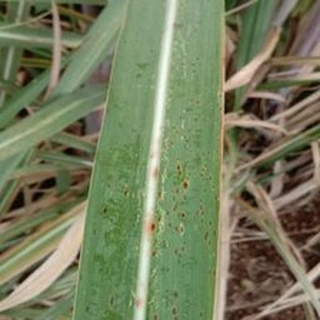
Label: sugarcane_rust